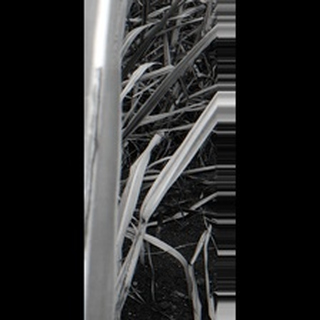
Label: sugarcane_red_rot